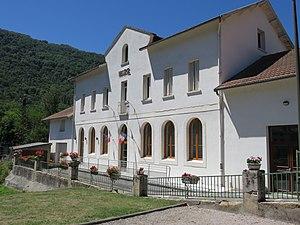
Mairie d'Albliès. Photo sans date incrustée.
Albiès est une commune française située dans le département de l'Ariège, en région Occitanie.